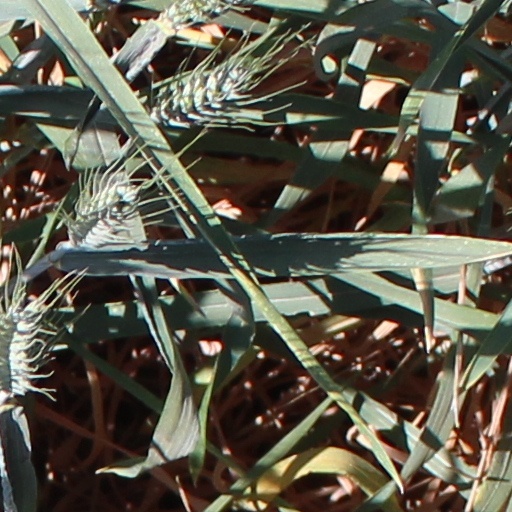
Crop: wheat